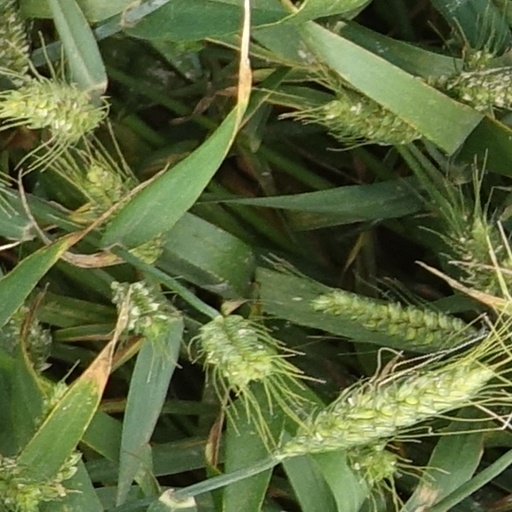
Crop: wheat